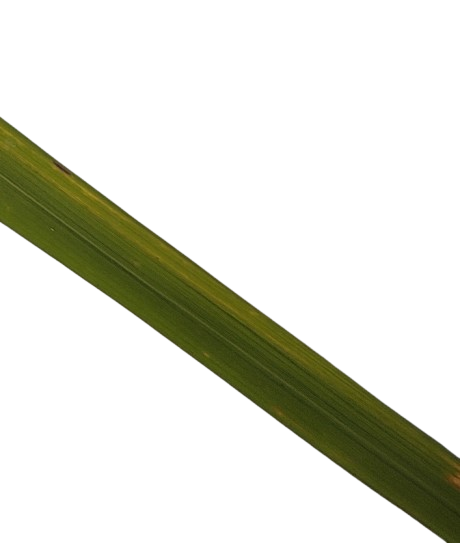
Label: Healthy